Optimism Brewing Company

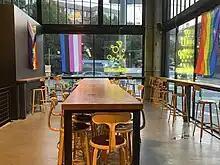
Interior, 2023

Optimism was Washington's largest taproom in terms of both square footage and draft beer sales. Optimism had 21 employees. Stoup Brewing purchased Optimism in 2023. Financial details have not been disclosed, and Hakala and Gilmore continued to own the building. Stoup committed to continuing Optimism's dog- and family-friendly environment.